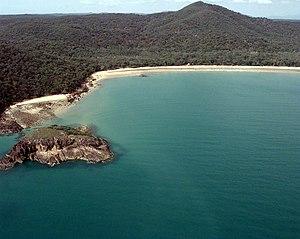
Cet article recense les zones humides d'Australie concernées par la convention de Ramsar.
Un tombolo est un cordon littoral de sédiments reliant une île à un continent ou plus généralement deux étendues terrestres. Un marais maritime est souvent associé à la mise en place du tombolo. Tombolo est un terme géomorphologique concernant un cordon littoral entre une île ou un îlot et la côte. Le dépôt sédimentaire est généralement mis en place par la diffraction du train de vagues due à l'île : celle-ci protège la zone située entre elle et l'autre étendue terrestre, provoquant le dépôt des sédiments à l'endroit où les vagues se rencontrent.